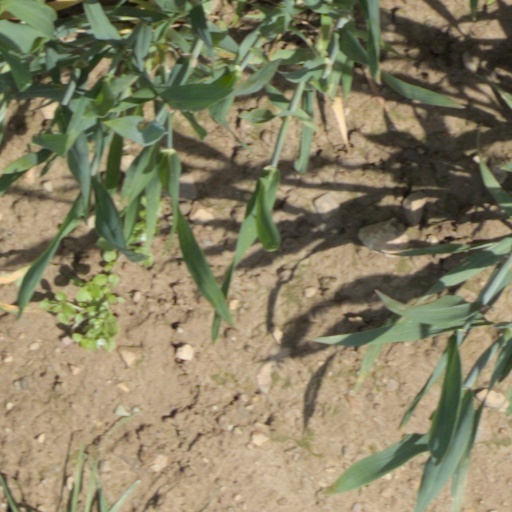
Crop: wheat